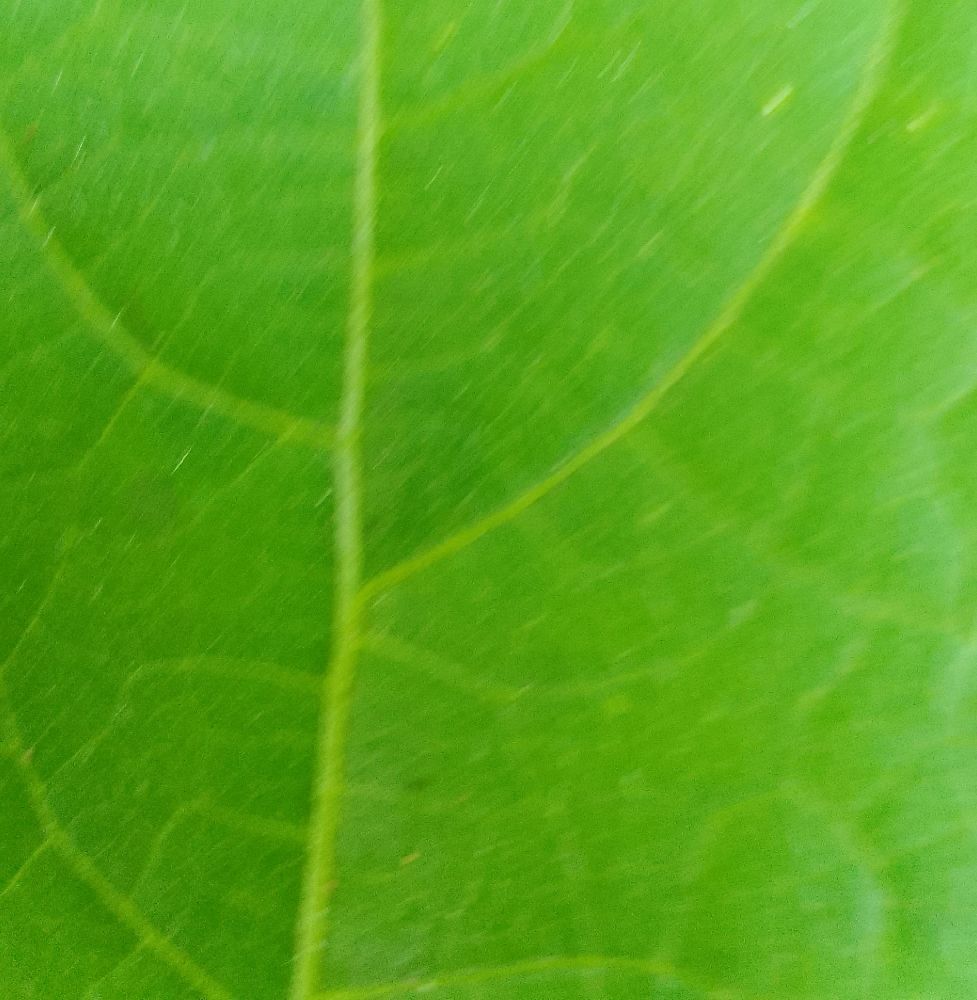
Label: healthy